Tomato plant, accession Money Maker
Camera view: horizontal (90 deg, fisheye); turntable rotation: 0 degrees
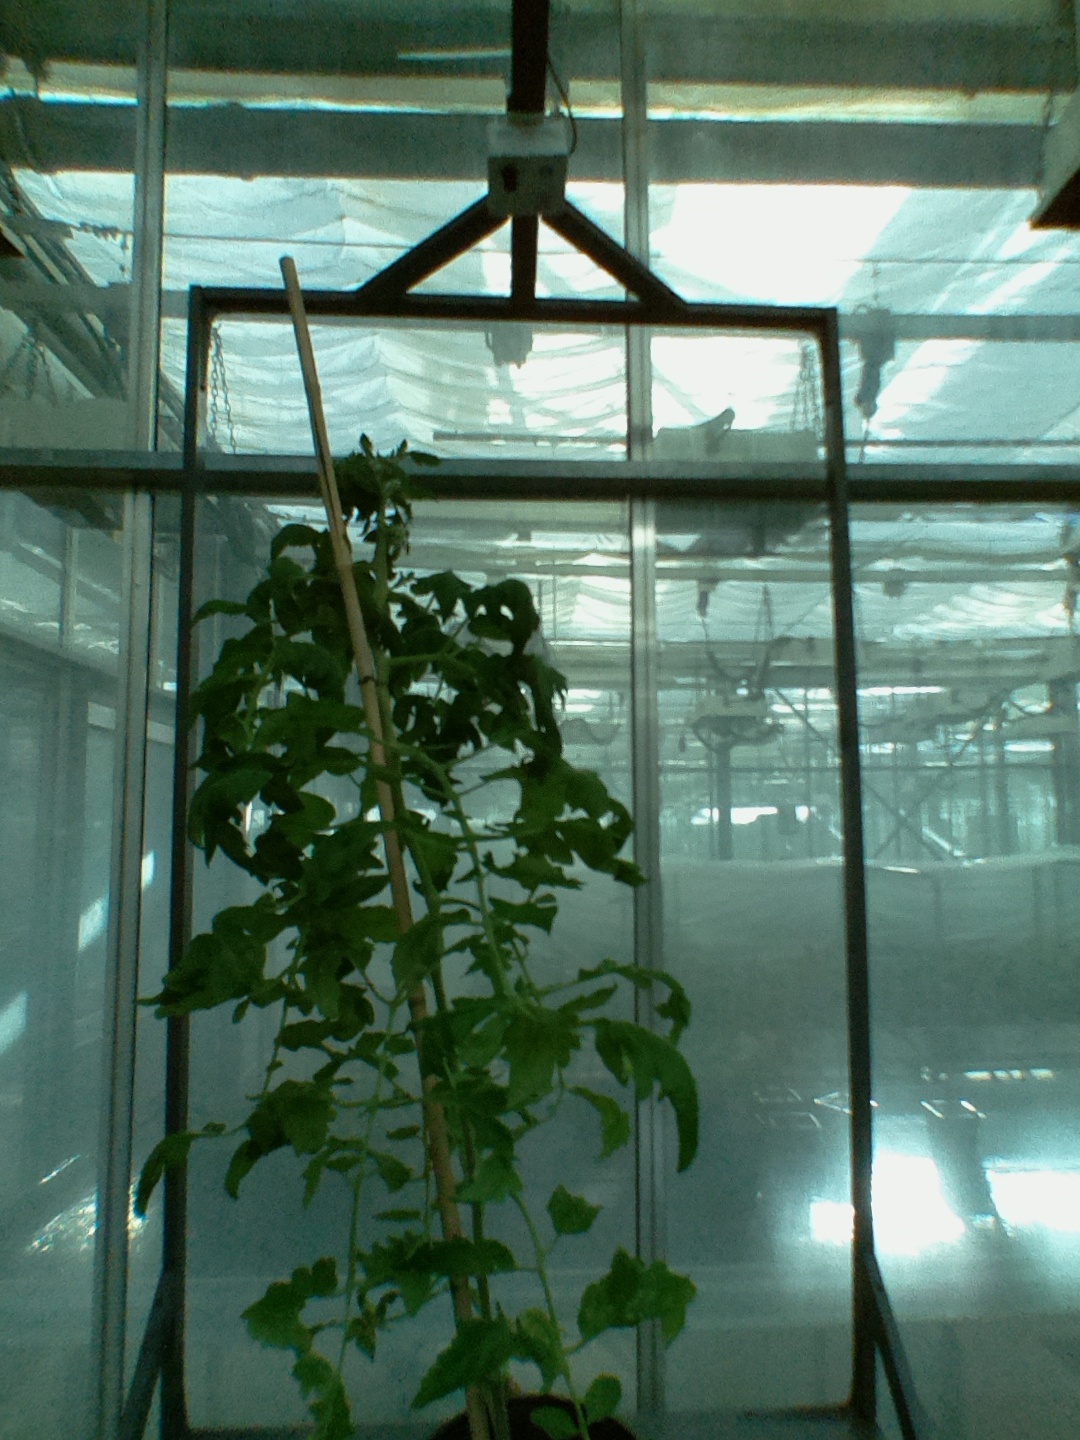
BBCH growth stage 61: 10%-20% of flowers open